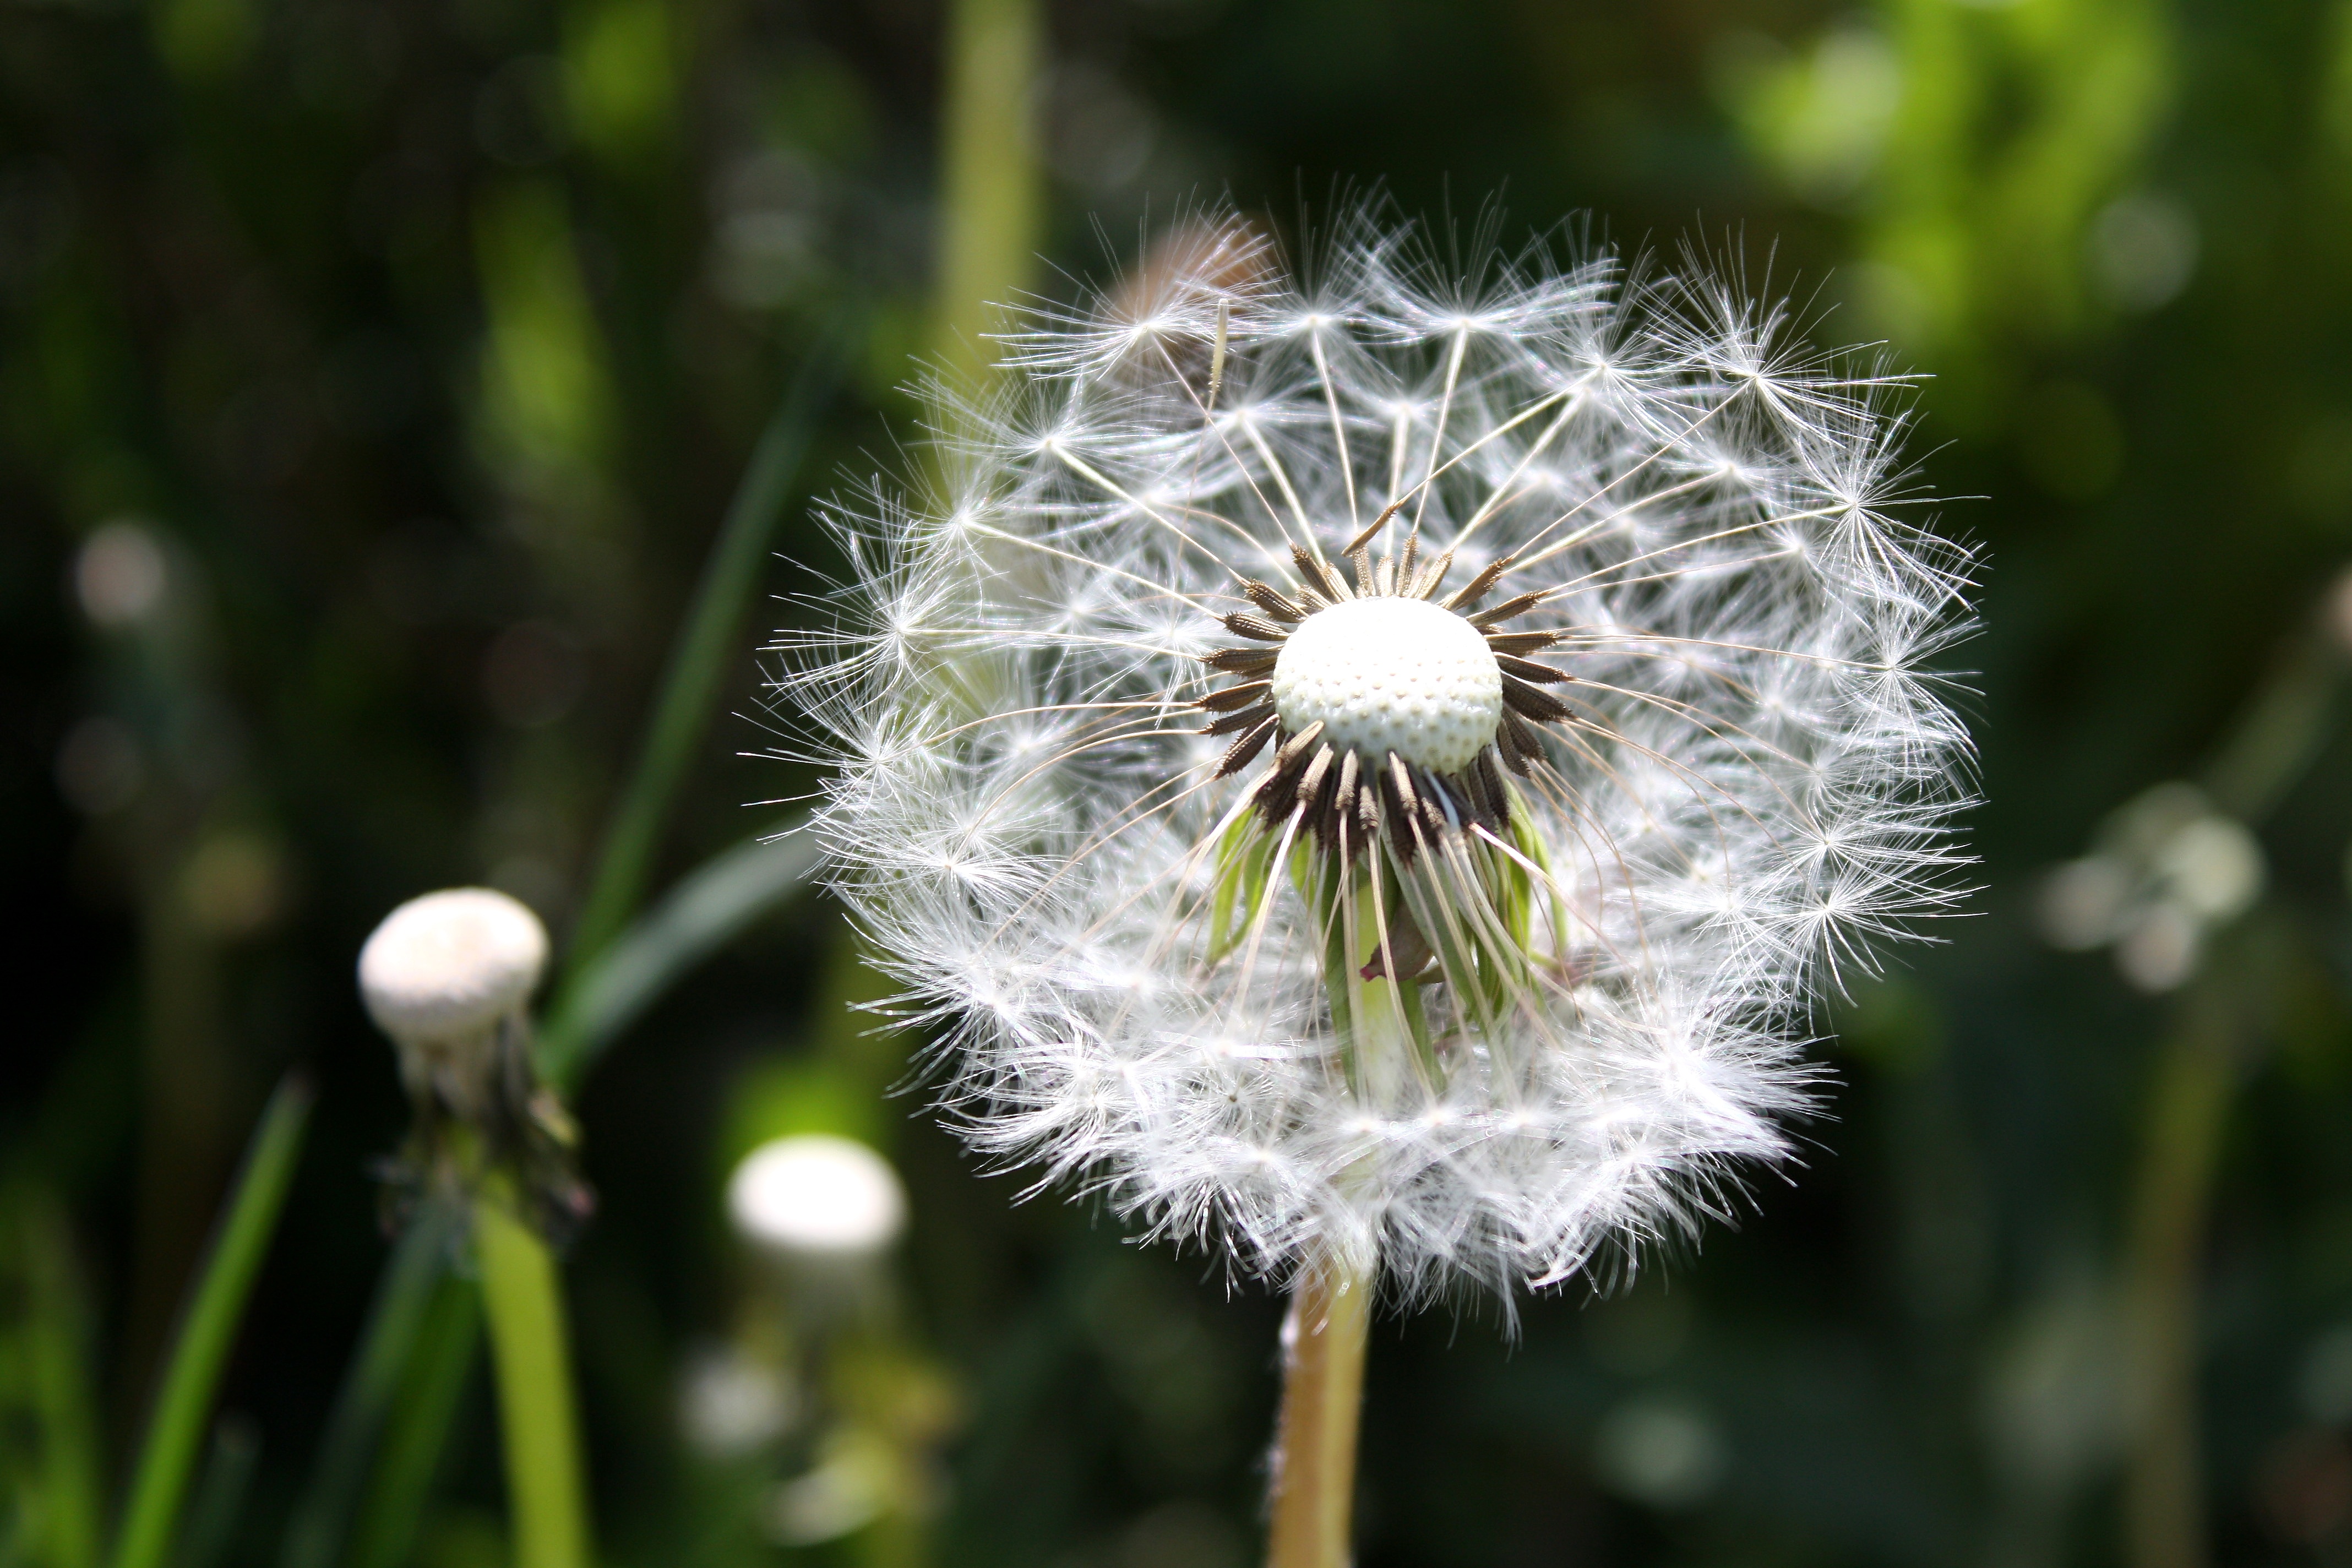
nature, grass, plant, photography, dandelion, flower, botany, close, flora, wildflower, close up, pointed flower, wild flowers, seeds, thistle, macro photography, flying seeds, flowering plant, daisy family, plant stem, land plant, thorns spines and prickles